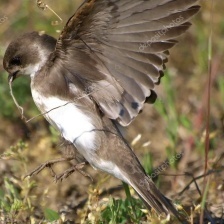
Species: SAND MARTIN
Scientific name: RIPARIA RIPARIA